Exelon Pavilions

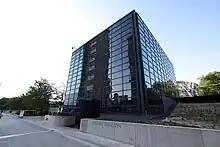
The Northeast Exelon Pavilion has an entrance to the garage below and a shop.

The North Pavilions were designed as minimalist black cubes, and together are capable of producing of electricity annually. The outermost layer of the exterior of each pavilion is a curtain wall made of recycled aluminum. These walls contain specially designed "mono-crystalline photovoltaic modules and insulated glass". Convection from radiant solar heat gain causes air to cycle within air cavities covered by the photovoltaic modules. A "highly heat-reflective thermoplastic membrane" is used to waterproof each roof, and helps mitigate the urban heat island effect.